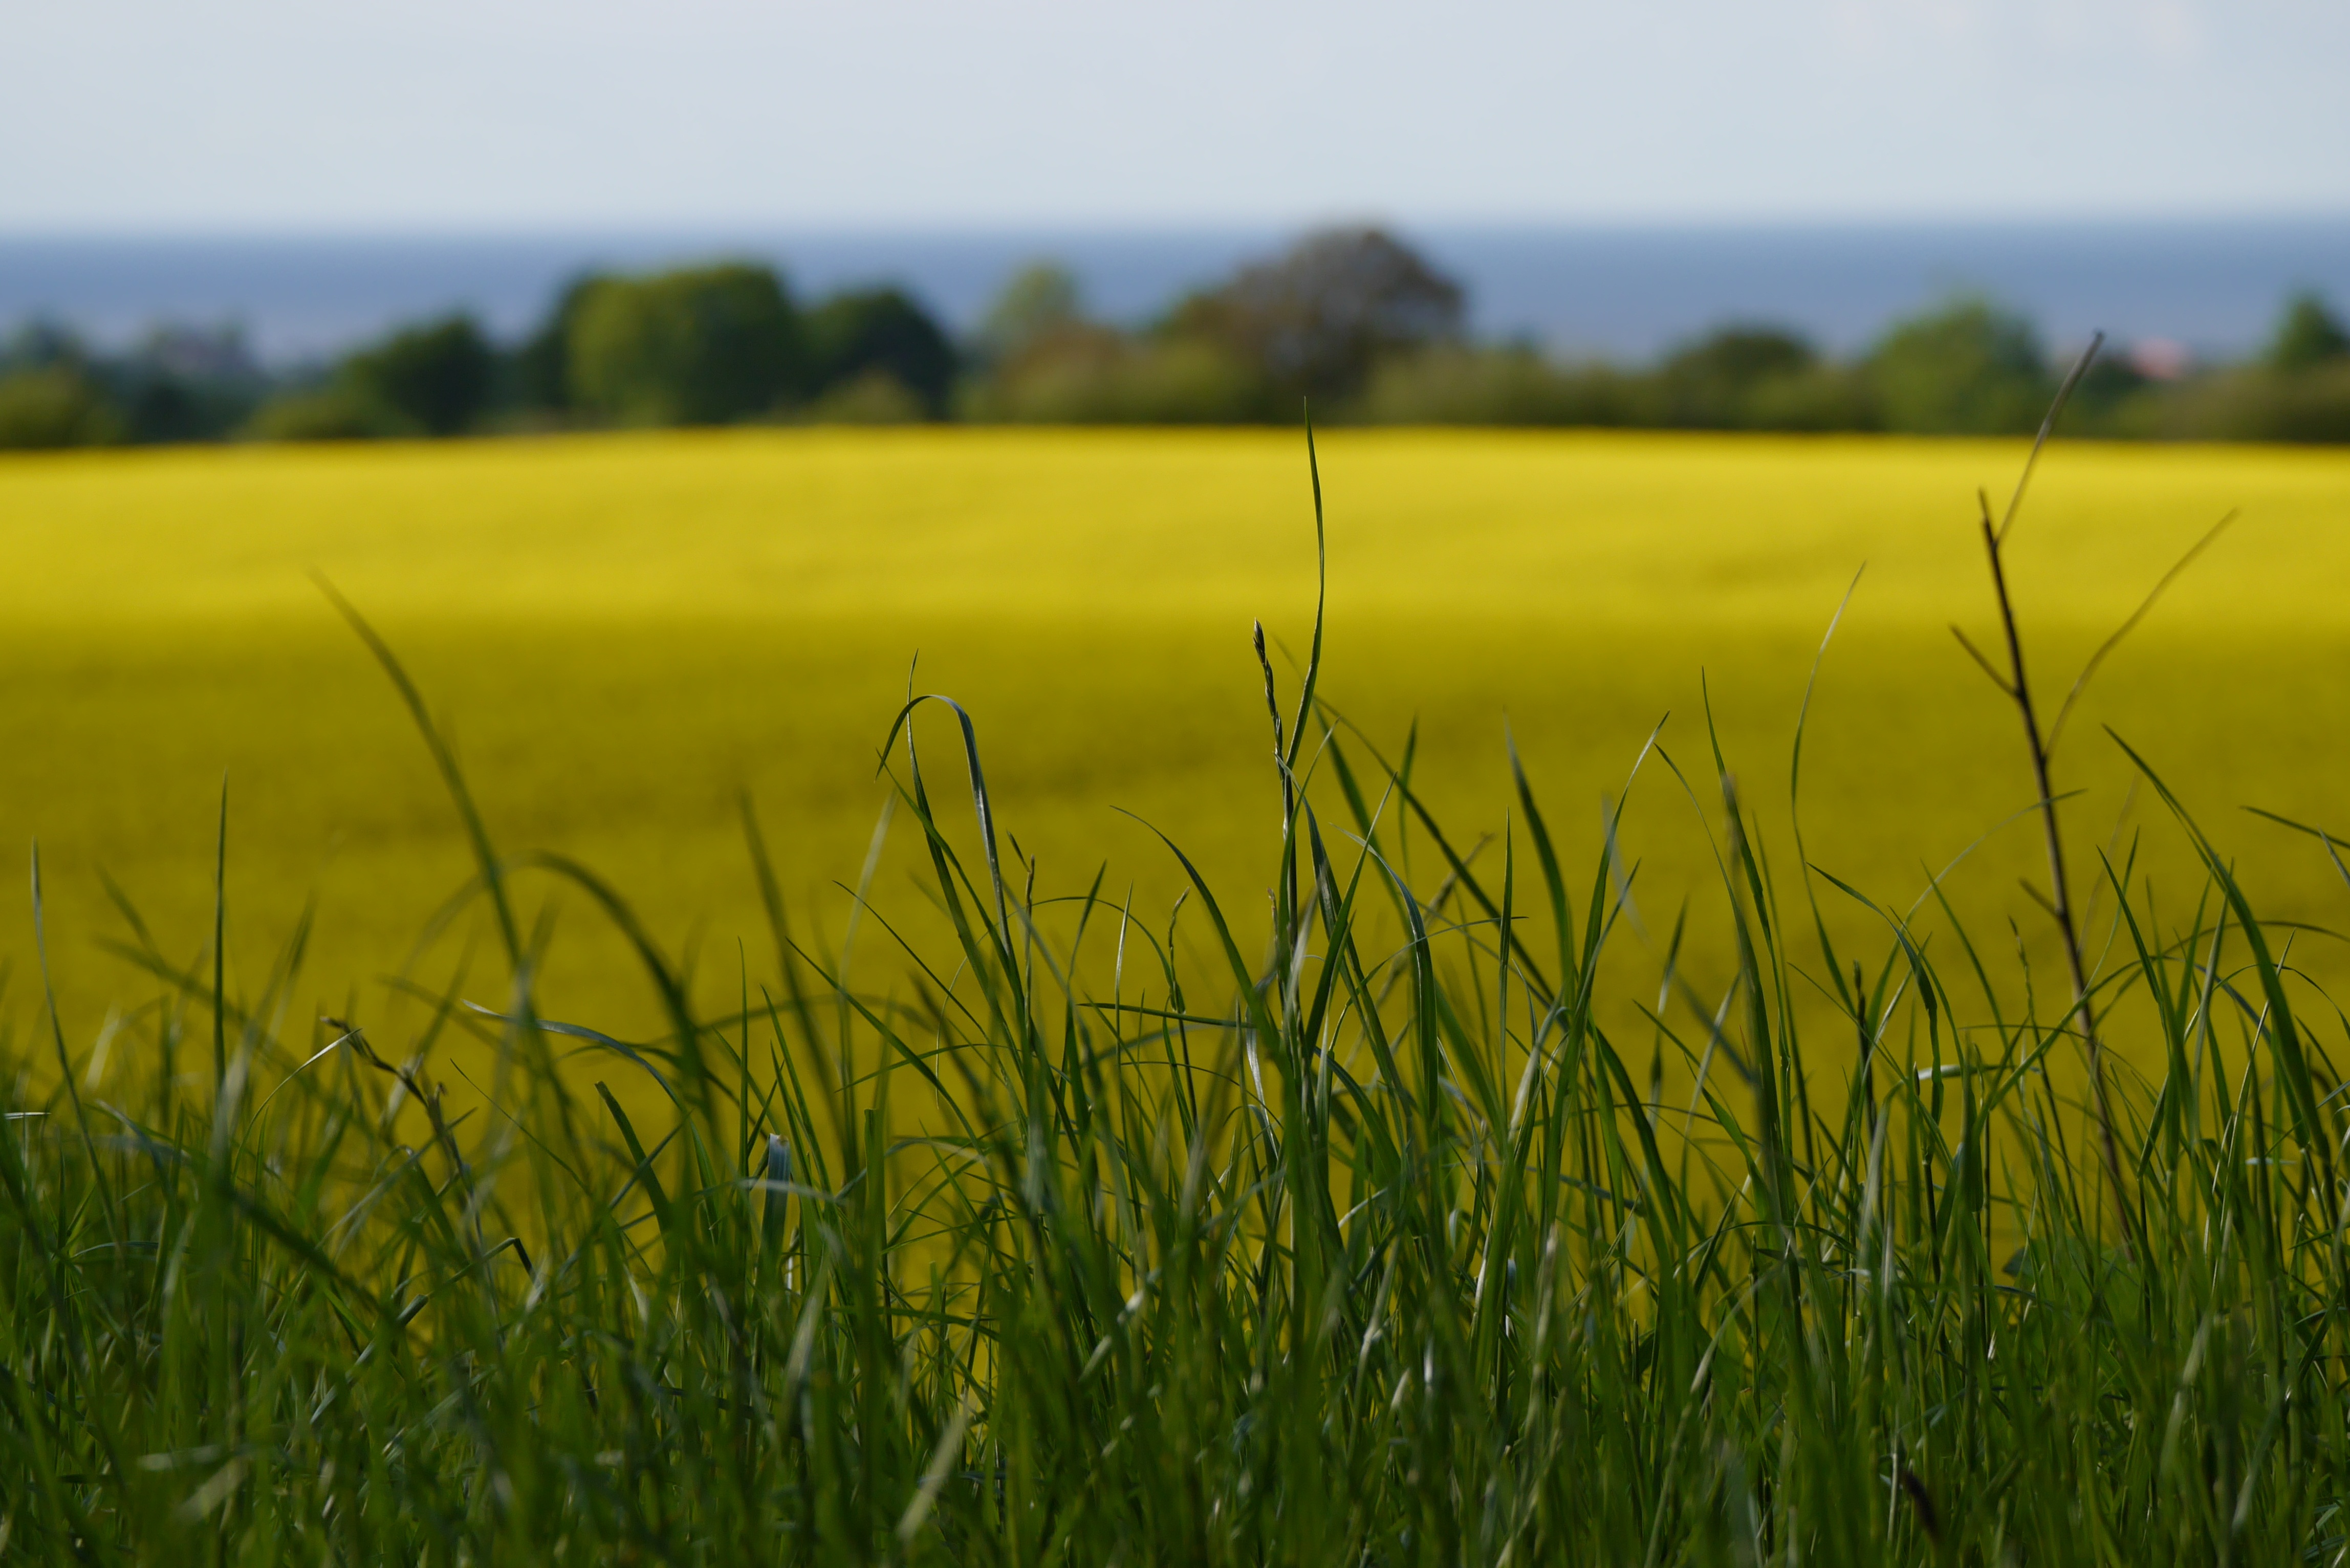
landscape, nature, grass, horizon, marsh, blossom, plant, field, lawn, meadow, prairie, sunlight, morning, flower, bloom, summer, food, green, produce, crop, pasture, yellow, agriculture, plain, rapeseed, cultivation, grassland, bright, wetland, habitat, ecosystem, brassica, baltic sea, steppe, rural area, oilseed rape, paddy field, flowering plant, field of rapeseeds, rare plant, agricultural operation, natural environment, grass family, land plant